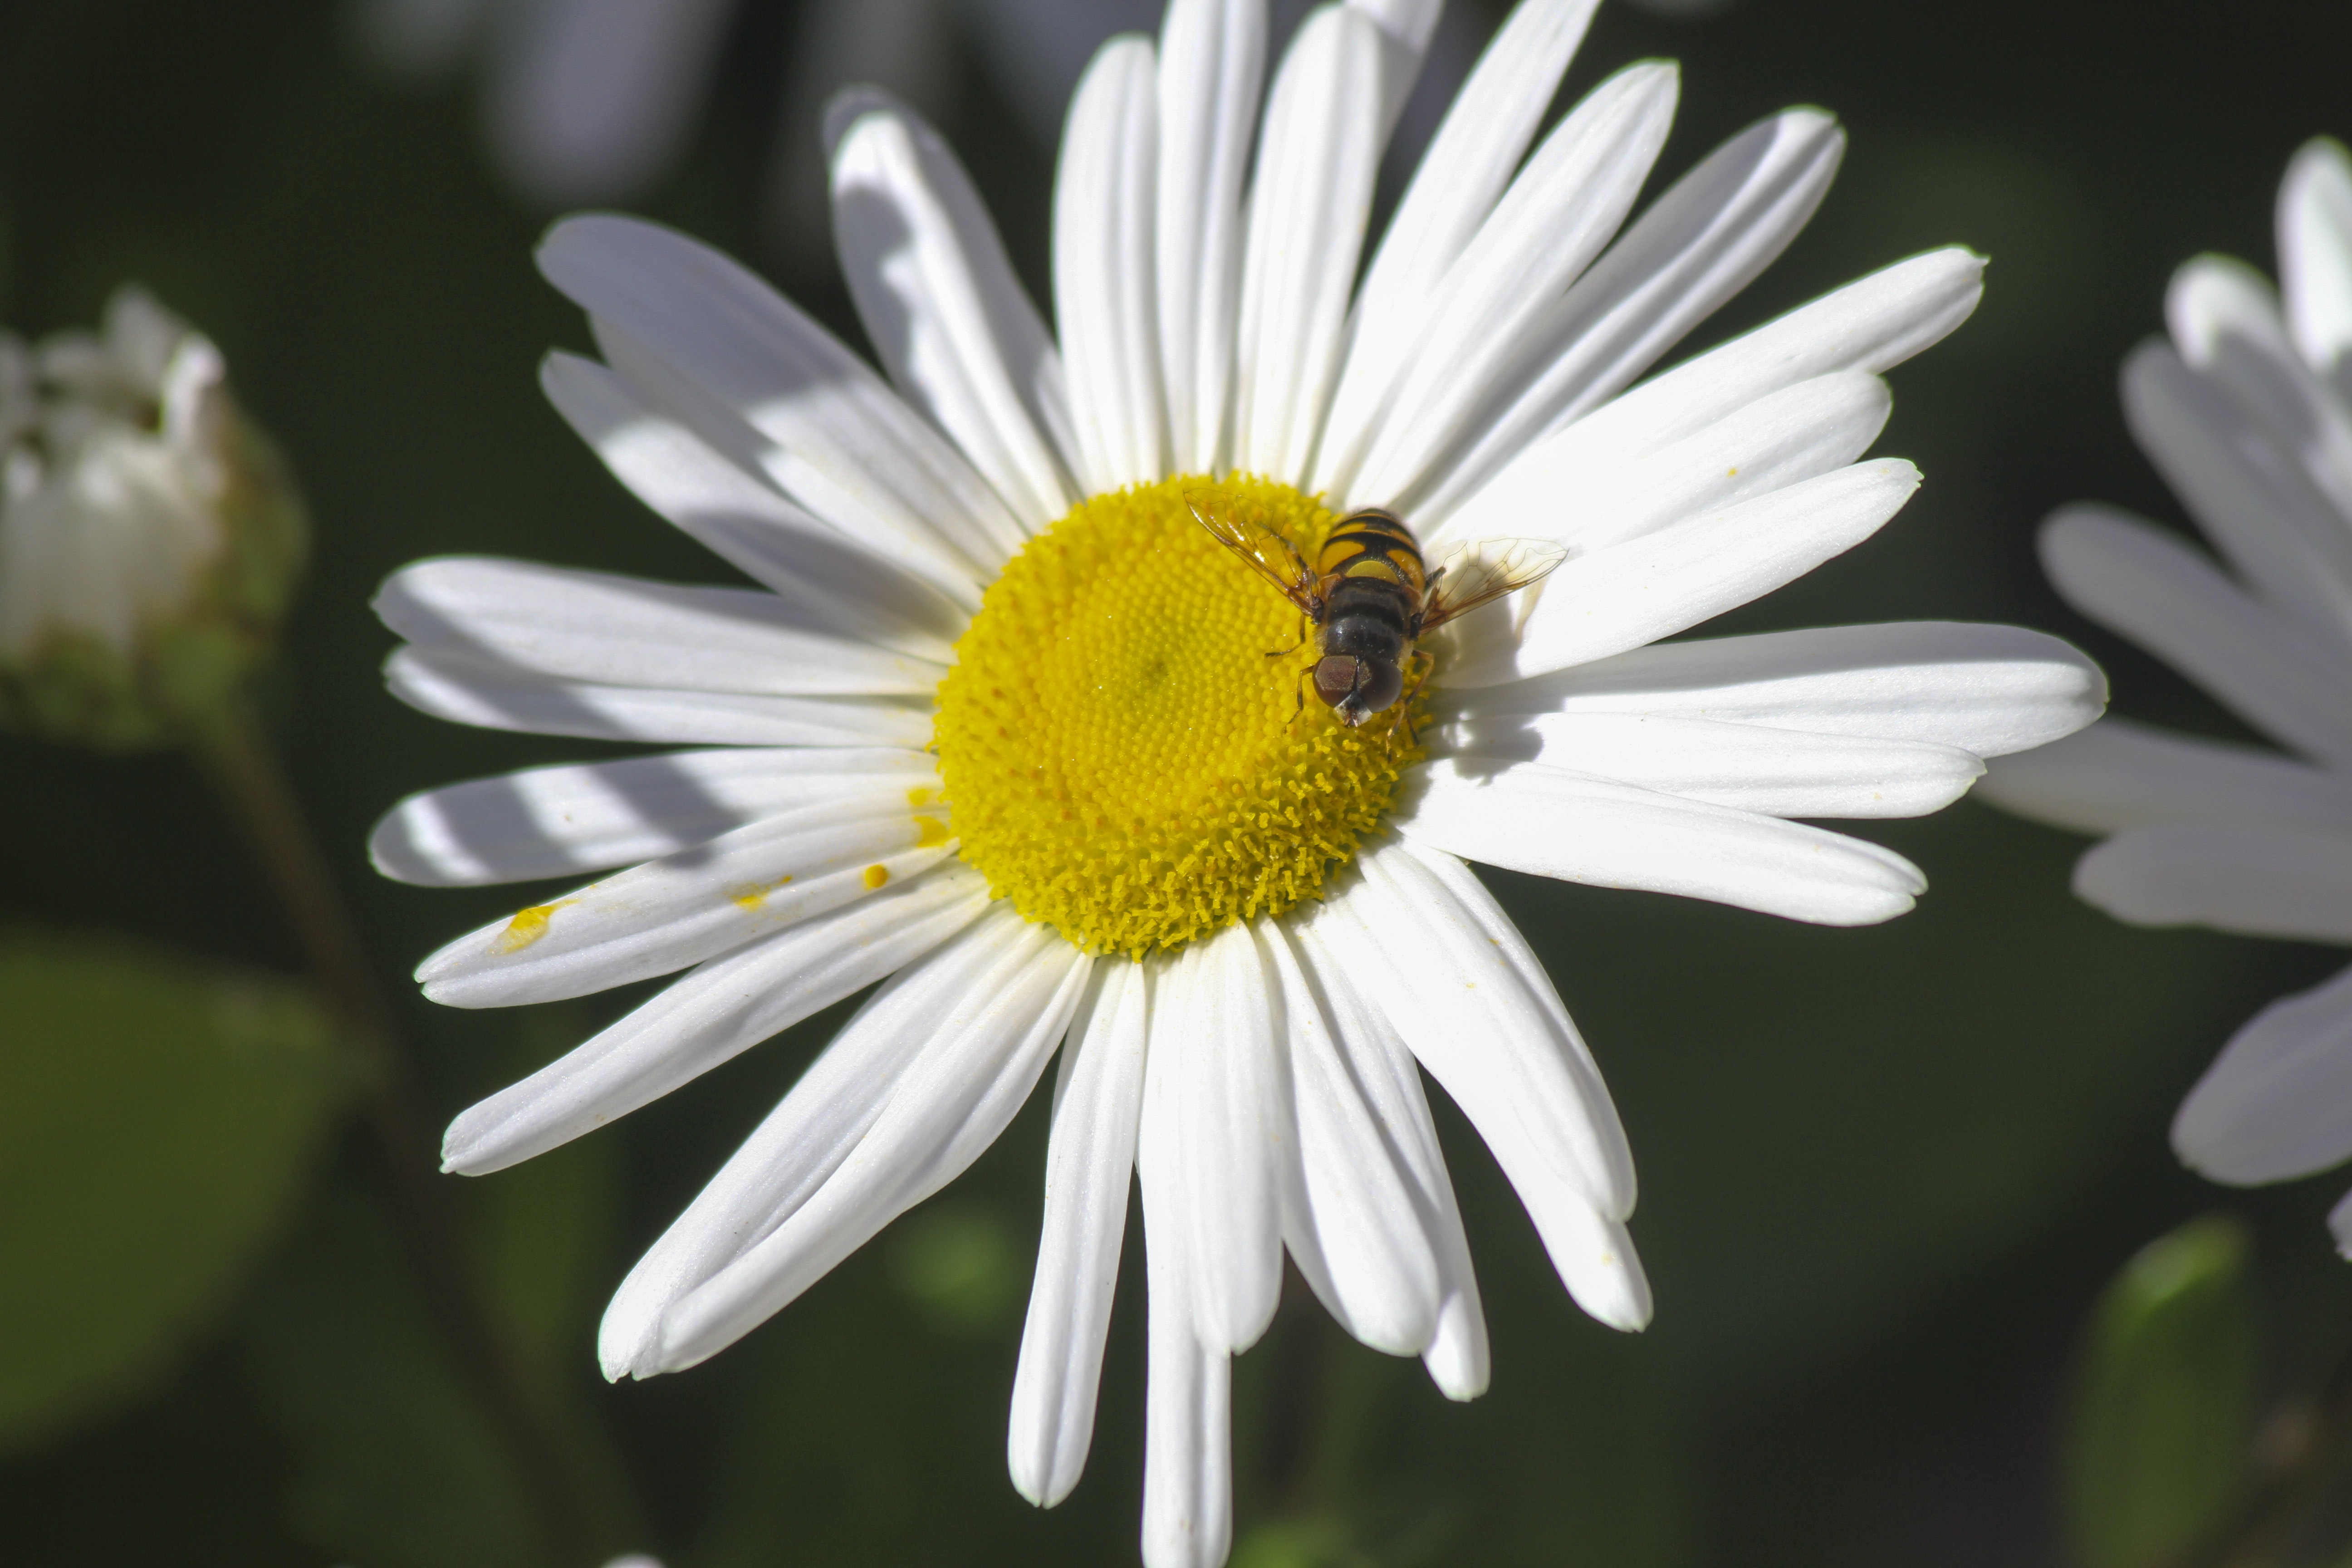
nature, blossom, plant, white, photography, meadow, flower, petal, bloom, honey, daisy, pollen, insect, botany, yellow, flora, wildflower, close up, bee, nectar, macro photography, flowering plant, honey bee, daisy family, oxeye daisy, land plant, chamaemelum nobile, marguerite daisy